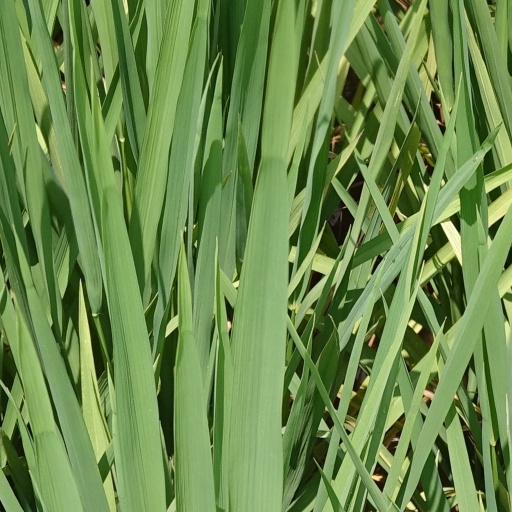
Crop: rice